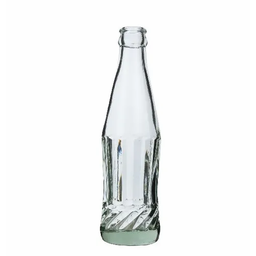
Label: glass